166th Infantry Regiment (United States)

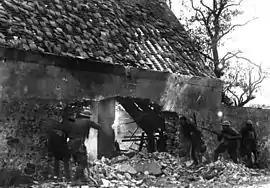
Snipers of the 166th Infantry in a nest firing at Germans on the other side of Villers-sur-Fère, 30 July 1918

The regiment was mustered into federal service on 11 July 1916 in Camp Willis and mustered out on 3 March 1917 at Fort Wayne. On 15 July, the regiment was called into federal service due to the United States entry into World War I. It was drafted into federal service on 5 August. It was reorganized as the 166th Infantry Regiment on 20 August and assigned to the 42nd Infantry Division's 83rd Infantry Brigade. It arrived on the Western Front in February 1918 and fought until the end of the war on 11 November. The regiment participated in the Battle of Saint-Mihiel and the Meuse-Argonne Offensive. The regiment returned stateside and was demobilized on 17 May 1919 at Camp Sherman, Ohio.